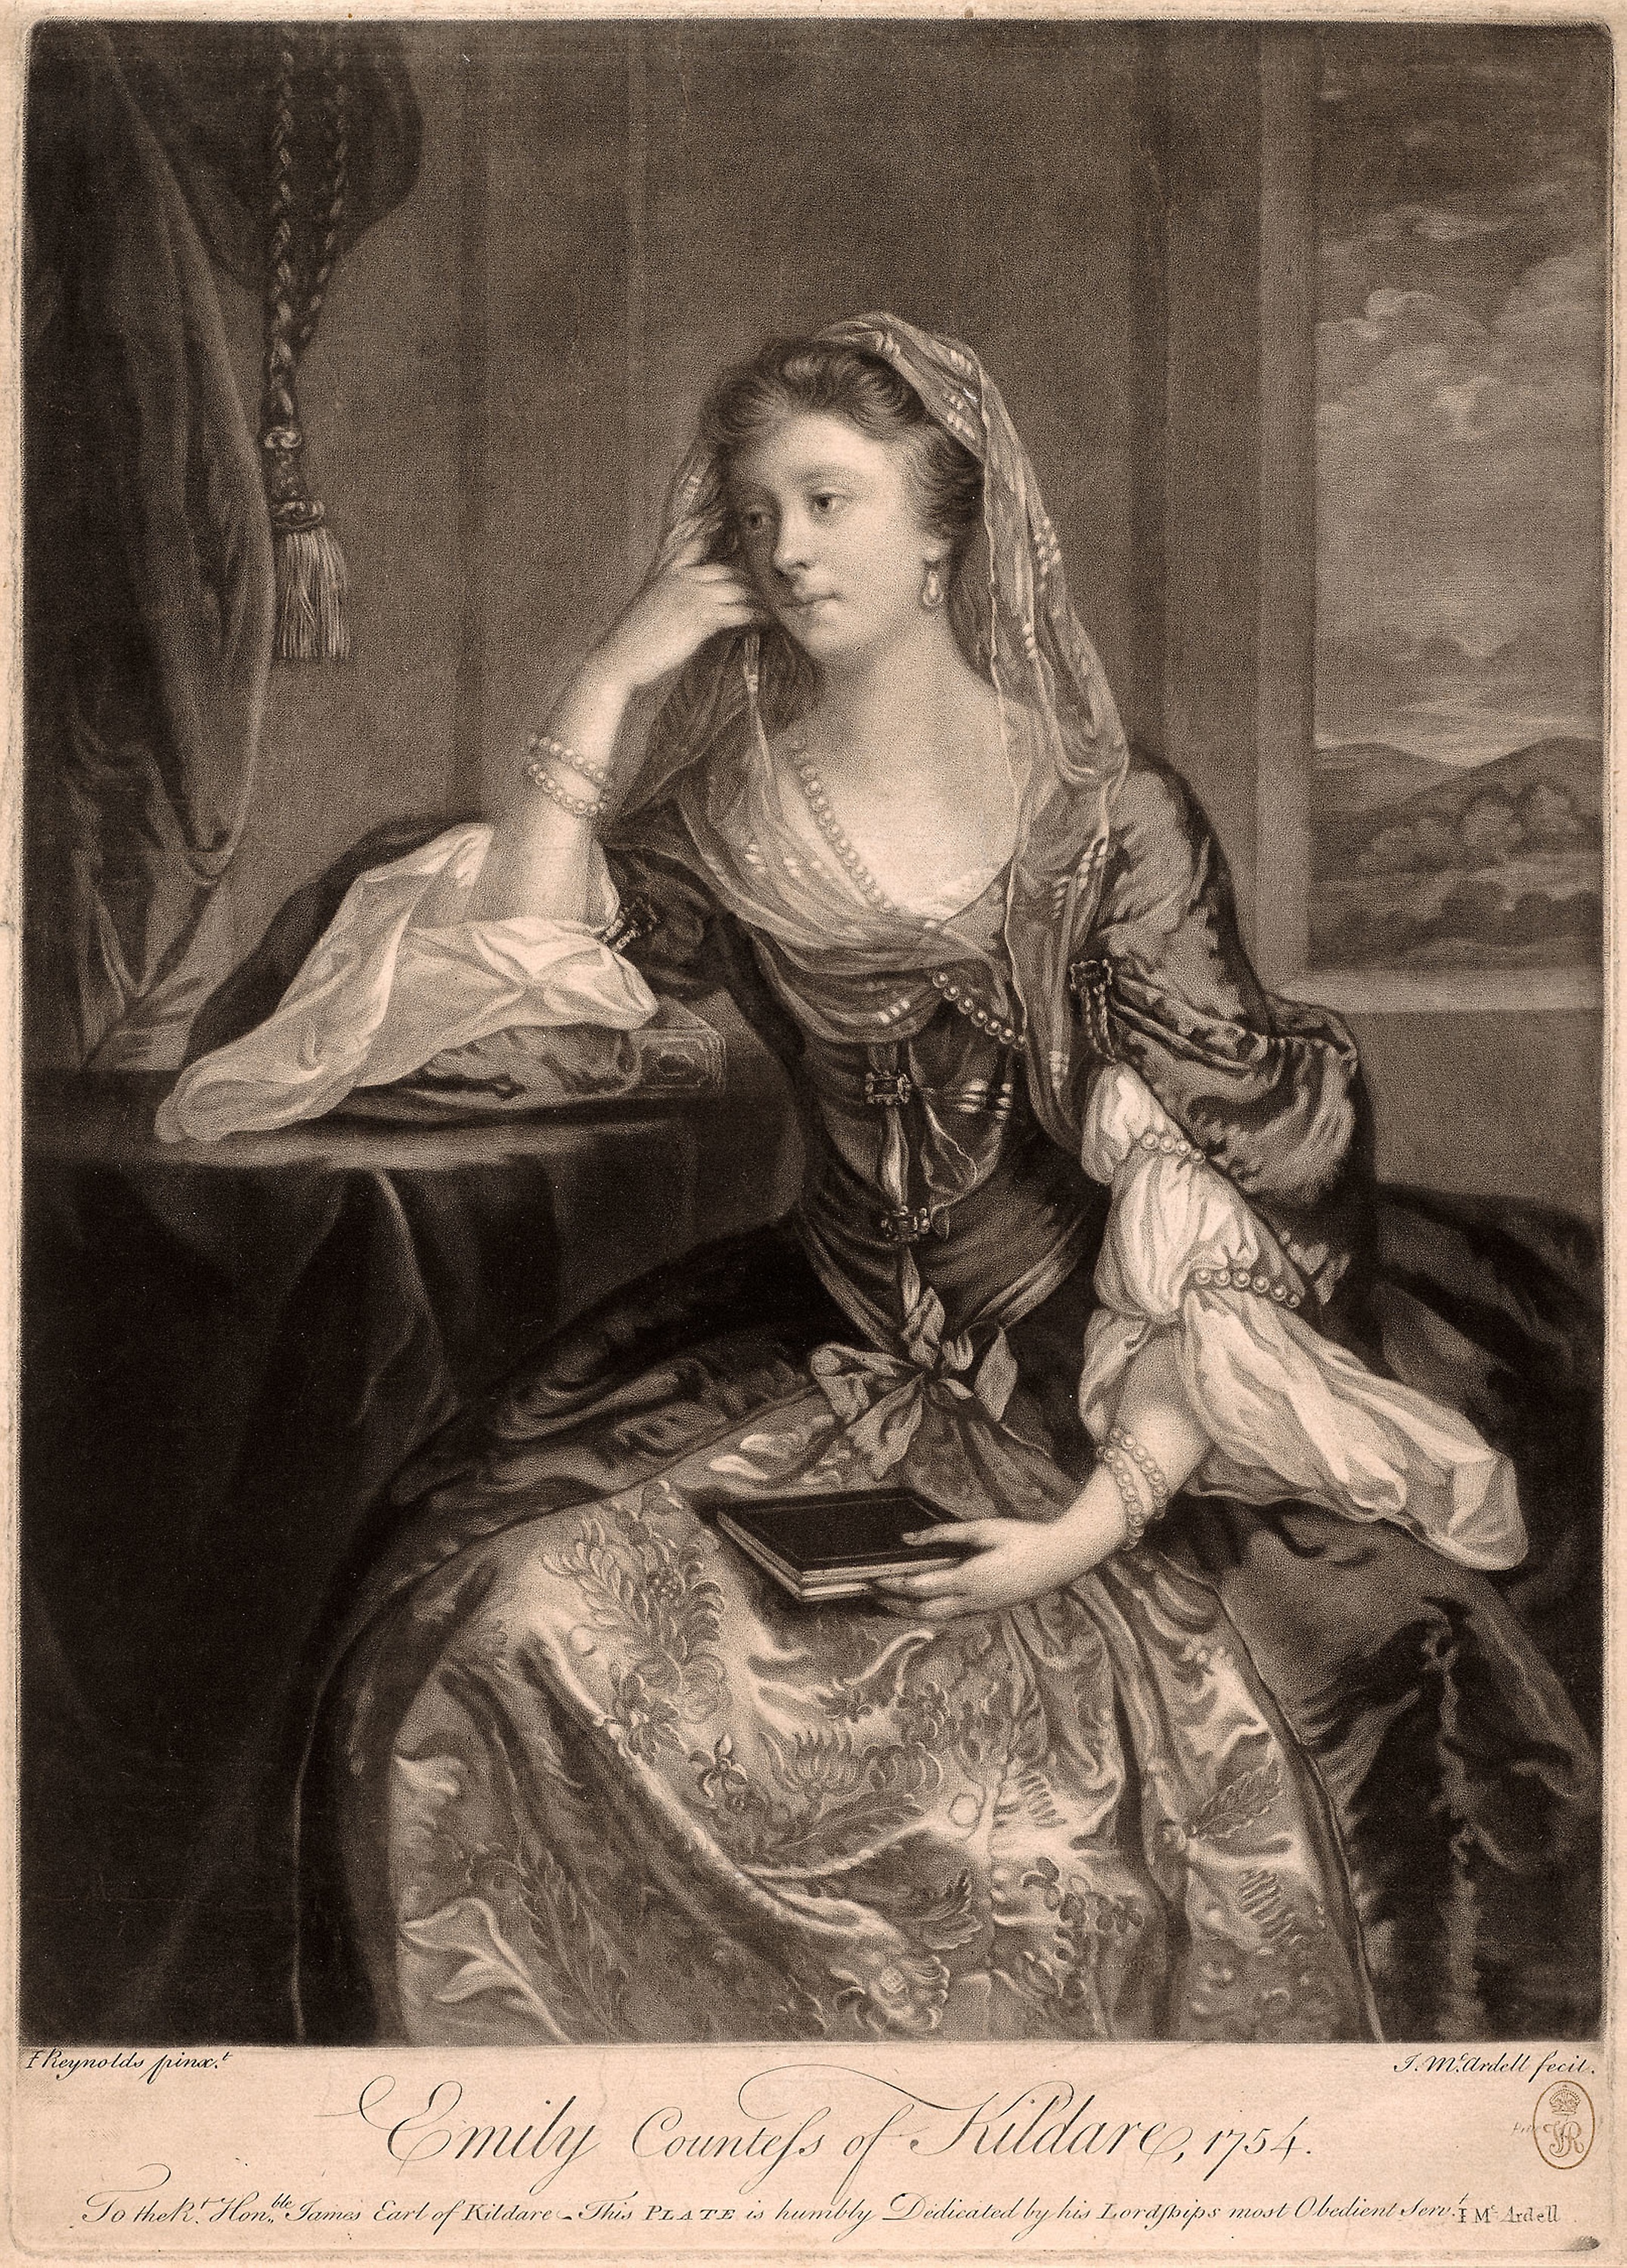
lady, vintage clothing, portrait, art, painting, girl, picture frame, stock photography, black and white, visual arts, artwork